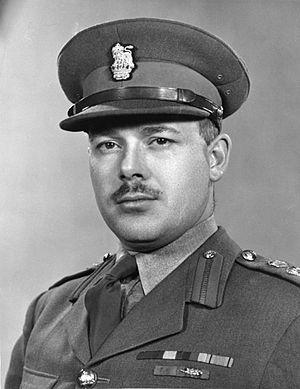
Dollard Ménard est un militaire québécois.